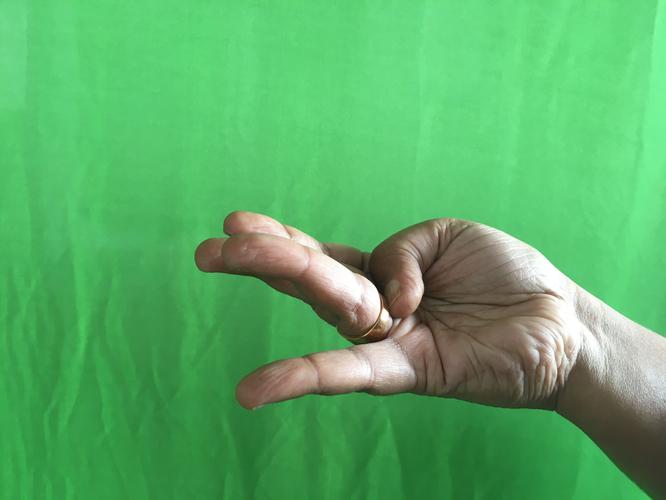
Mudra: Chaturam
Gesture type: single_hand